Ronin (film)

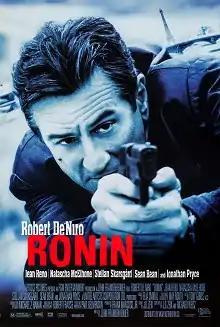
Theatrical release poster

Ronin is a 1998 American action thriller film directed by John Frankenheimer and written by John David Zeik and David Mamet, the latter under the pseudonym Richard Weisz. It stars an ensemble cast consisting of Robert De Niro, Jean Reno, Natascha McElhone, Stellan Skarsgård, Sean Bean and Jonathan Pryce. The film is about a team of former special operatives who are hired to steal a mysterious, heavily guarded briefcase while navigating a maze of shifting loyalties. The film was praised for its realistic car chases in Nice and Paris.